Littoral combat ship

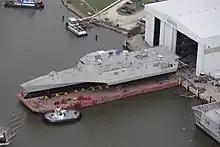
is rolled out in 2011

The Mine Countermeasure Module (MCM) is designed to provide minesweeping; remotely detecting and bypassing mines; and minehunting, detecting, and disabling. It was envisioned to perform "influence" minehunting via acoustic and magnetic signatures rather than contact or mechanical minehunting. The MCM includes the Airborne Laser Mine Detection system, the Airborne mine neutralization system, the AN/AQS-20A underwater towed sonar, the remote minehunting system, the Coastal Battlefield Reconnaissance and Analysis system, and the Knifefish, a Surface mine countermeasure unmanned undersea vehicle. Canceled module features include the Organic Airborne and Surface Influence Sweep System, and the Rapid Airborne Mine Clearance System. The final increment IV MCM will not have an EOD team or an in-stride capability to neutralize discovered mines; neutralization is preceded by post-detection mission analysis.